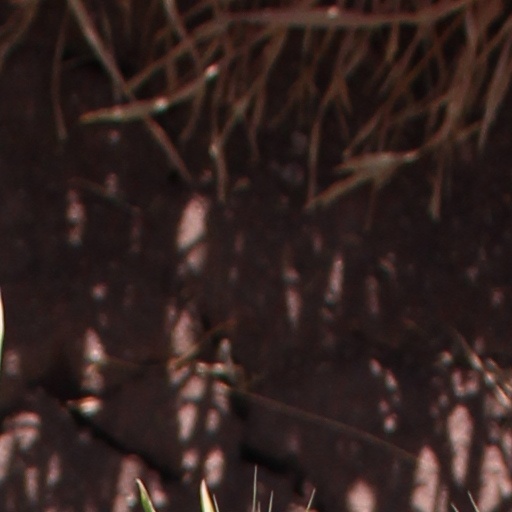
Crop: wheat